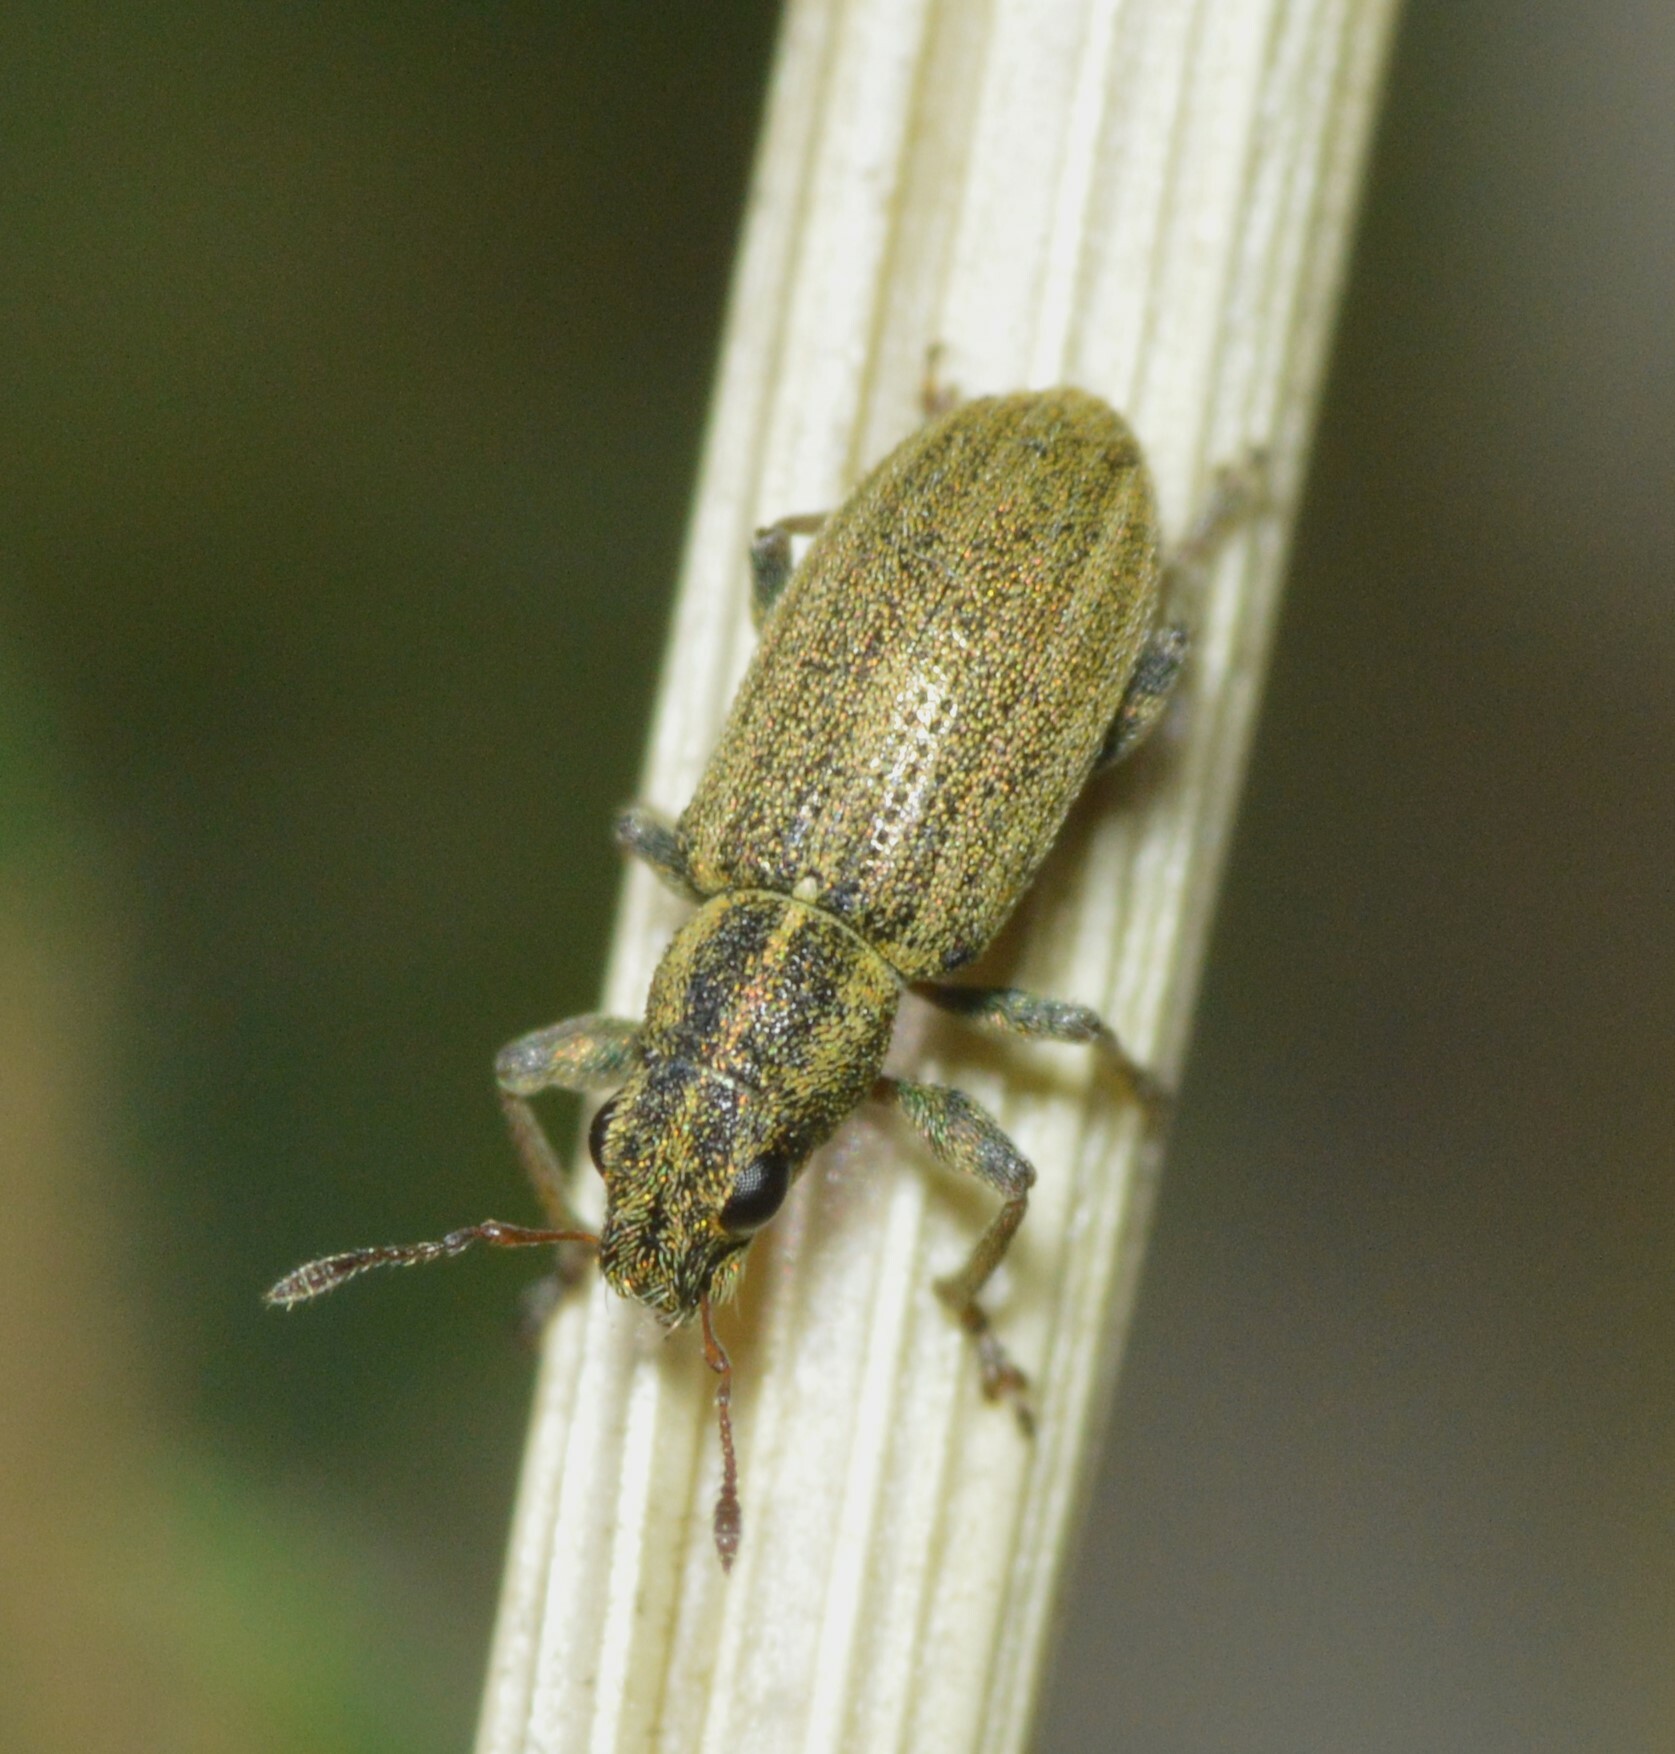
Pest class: pea_leaf_weevil